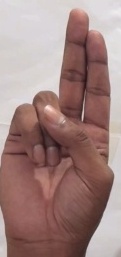
ASL sign: U